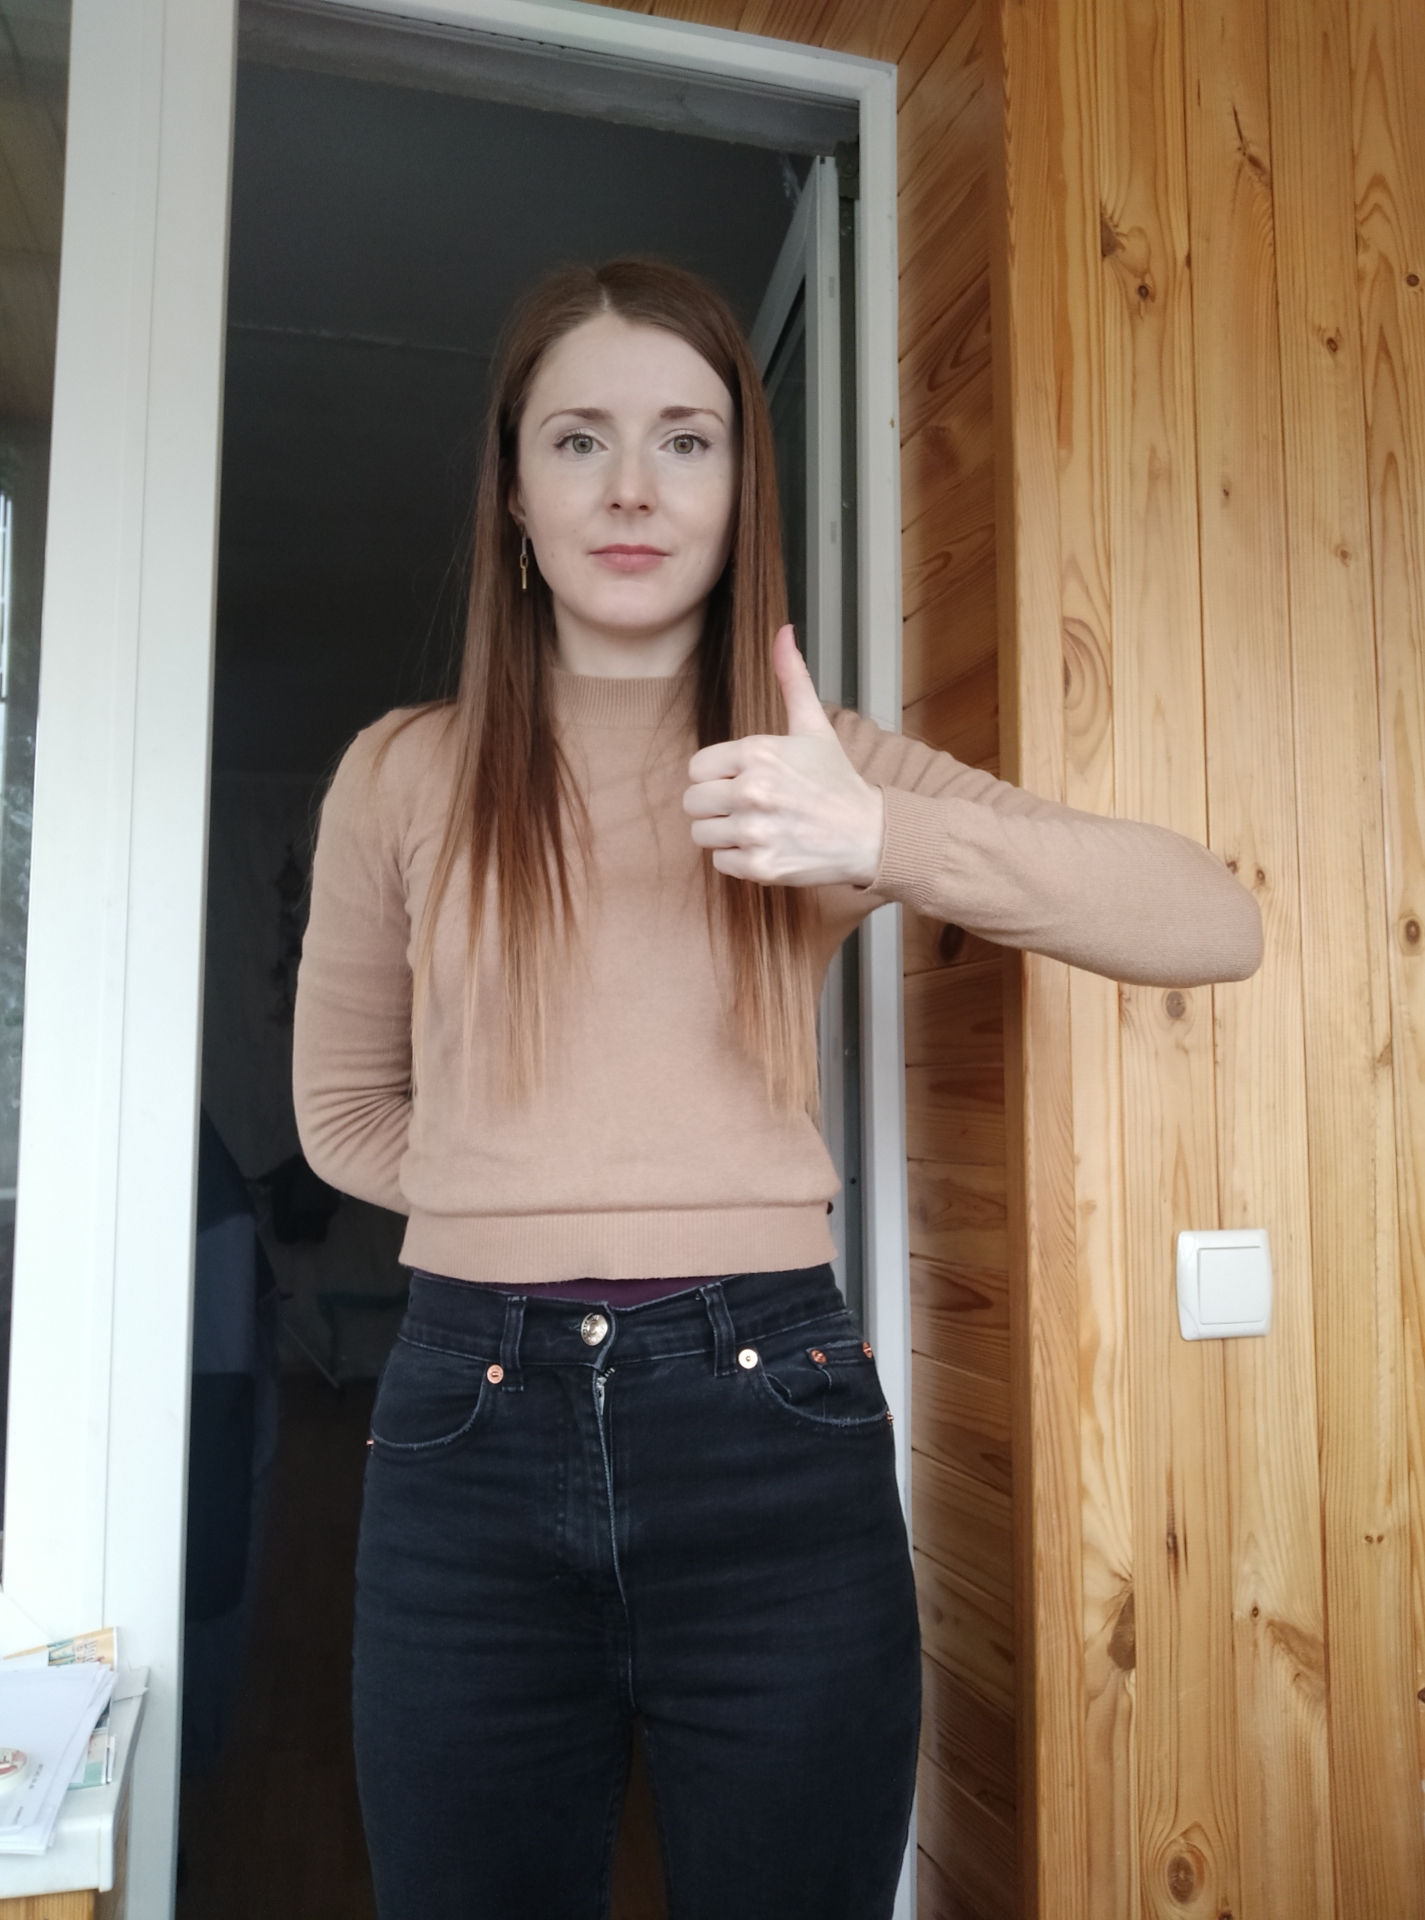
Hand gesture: like